The Attack of the Phantom Karate Devils

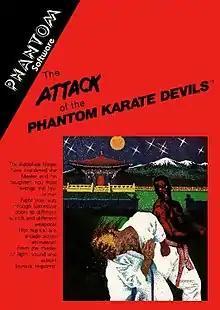

The Attack of the Phantom Karate Devils is a video game developed by John Orthel for the Commodore 64 and published by Phantom Software in 1983. It is a single-player game, with a side view similar to modern fighting games. Using a joystick the player can move and perform various attacks fighting their way through four stages. It is one of the first martial arts games to include projectiles.